No. 351 Squadron RAF

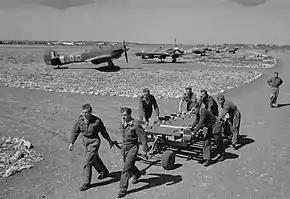
a black and white photograph of men pulling a trolley, with aircraft dispersed in the near background

In early March, the formation of the 4th Army was accompanied by the development of even closer coordination and liaison with the two squadrons. Air marker panels began to be used to show the forward line of friendly troops and to identify friendly vehicles, and liaison teams were deployed with the commanders of lower-level formations to communicate directly with supporting aircraft. Operations continued across Bosnia and Dalmatia in March, and were extended to include support to advances in the Lika region and during the capture of Sarajevo and Bihać. As Axis forces withdrew west towards Zagreb, the Hurricanes of No. 351 Squadron continued to harry them, ambushing convoys and rocketing artillery positions. Between 1 January and 31 March 1945, the Hurricanes of No. 351 Squadron not only flew from Cannae and Vis, but also from the airfields at Zemunik and Prkos on the mainland. In the same period the squadron lost four aircraft and suffered damage to fifteen others. Of the lost aircraft, two were destroyed as a result of a collision, one was lost after engine failure, and only one was lost to anti-aircraft fire. Four aircraft were damaged by anti-aircraft fire, the remainder being damaged by fragments from their own rockets.